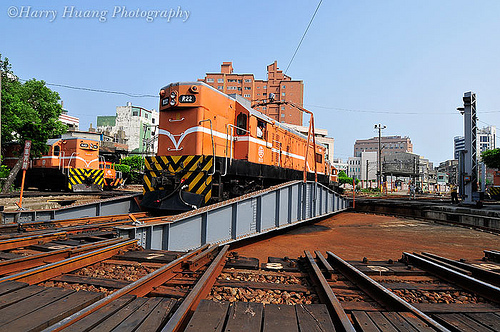
An orange and white train turning in a docking station.

An orange train on the track with city buildings surrounding.

a train is ready to move on the railway

An orange freight train engine sitting on the train tracks.